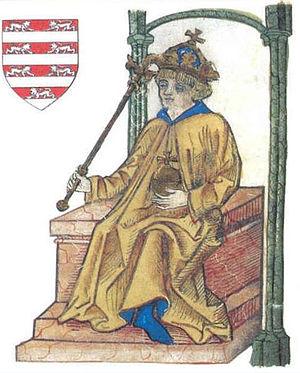
Ladislas III Árpád de Hongrie dit l'Enfant, brièvement roi de Hongrie de 1204 à 1205.
Voici une liste des souverains depuis la création de la Hongrie et l'apparition d'Árpád dans la plaine de ce pays vers 896 : principauté, puis royaume de Hongrie à compter de l'an mil.
Ceci est une liste des règnes les plus courts.